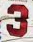
Number: 3